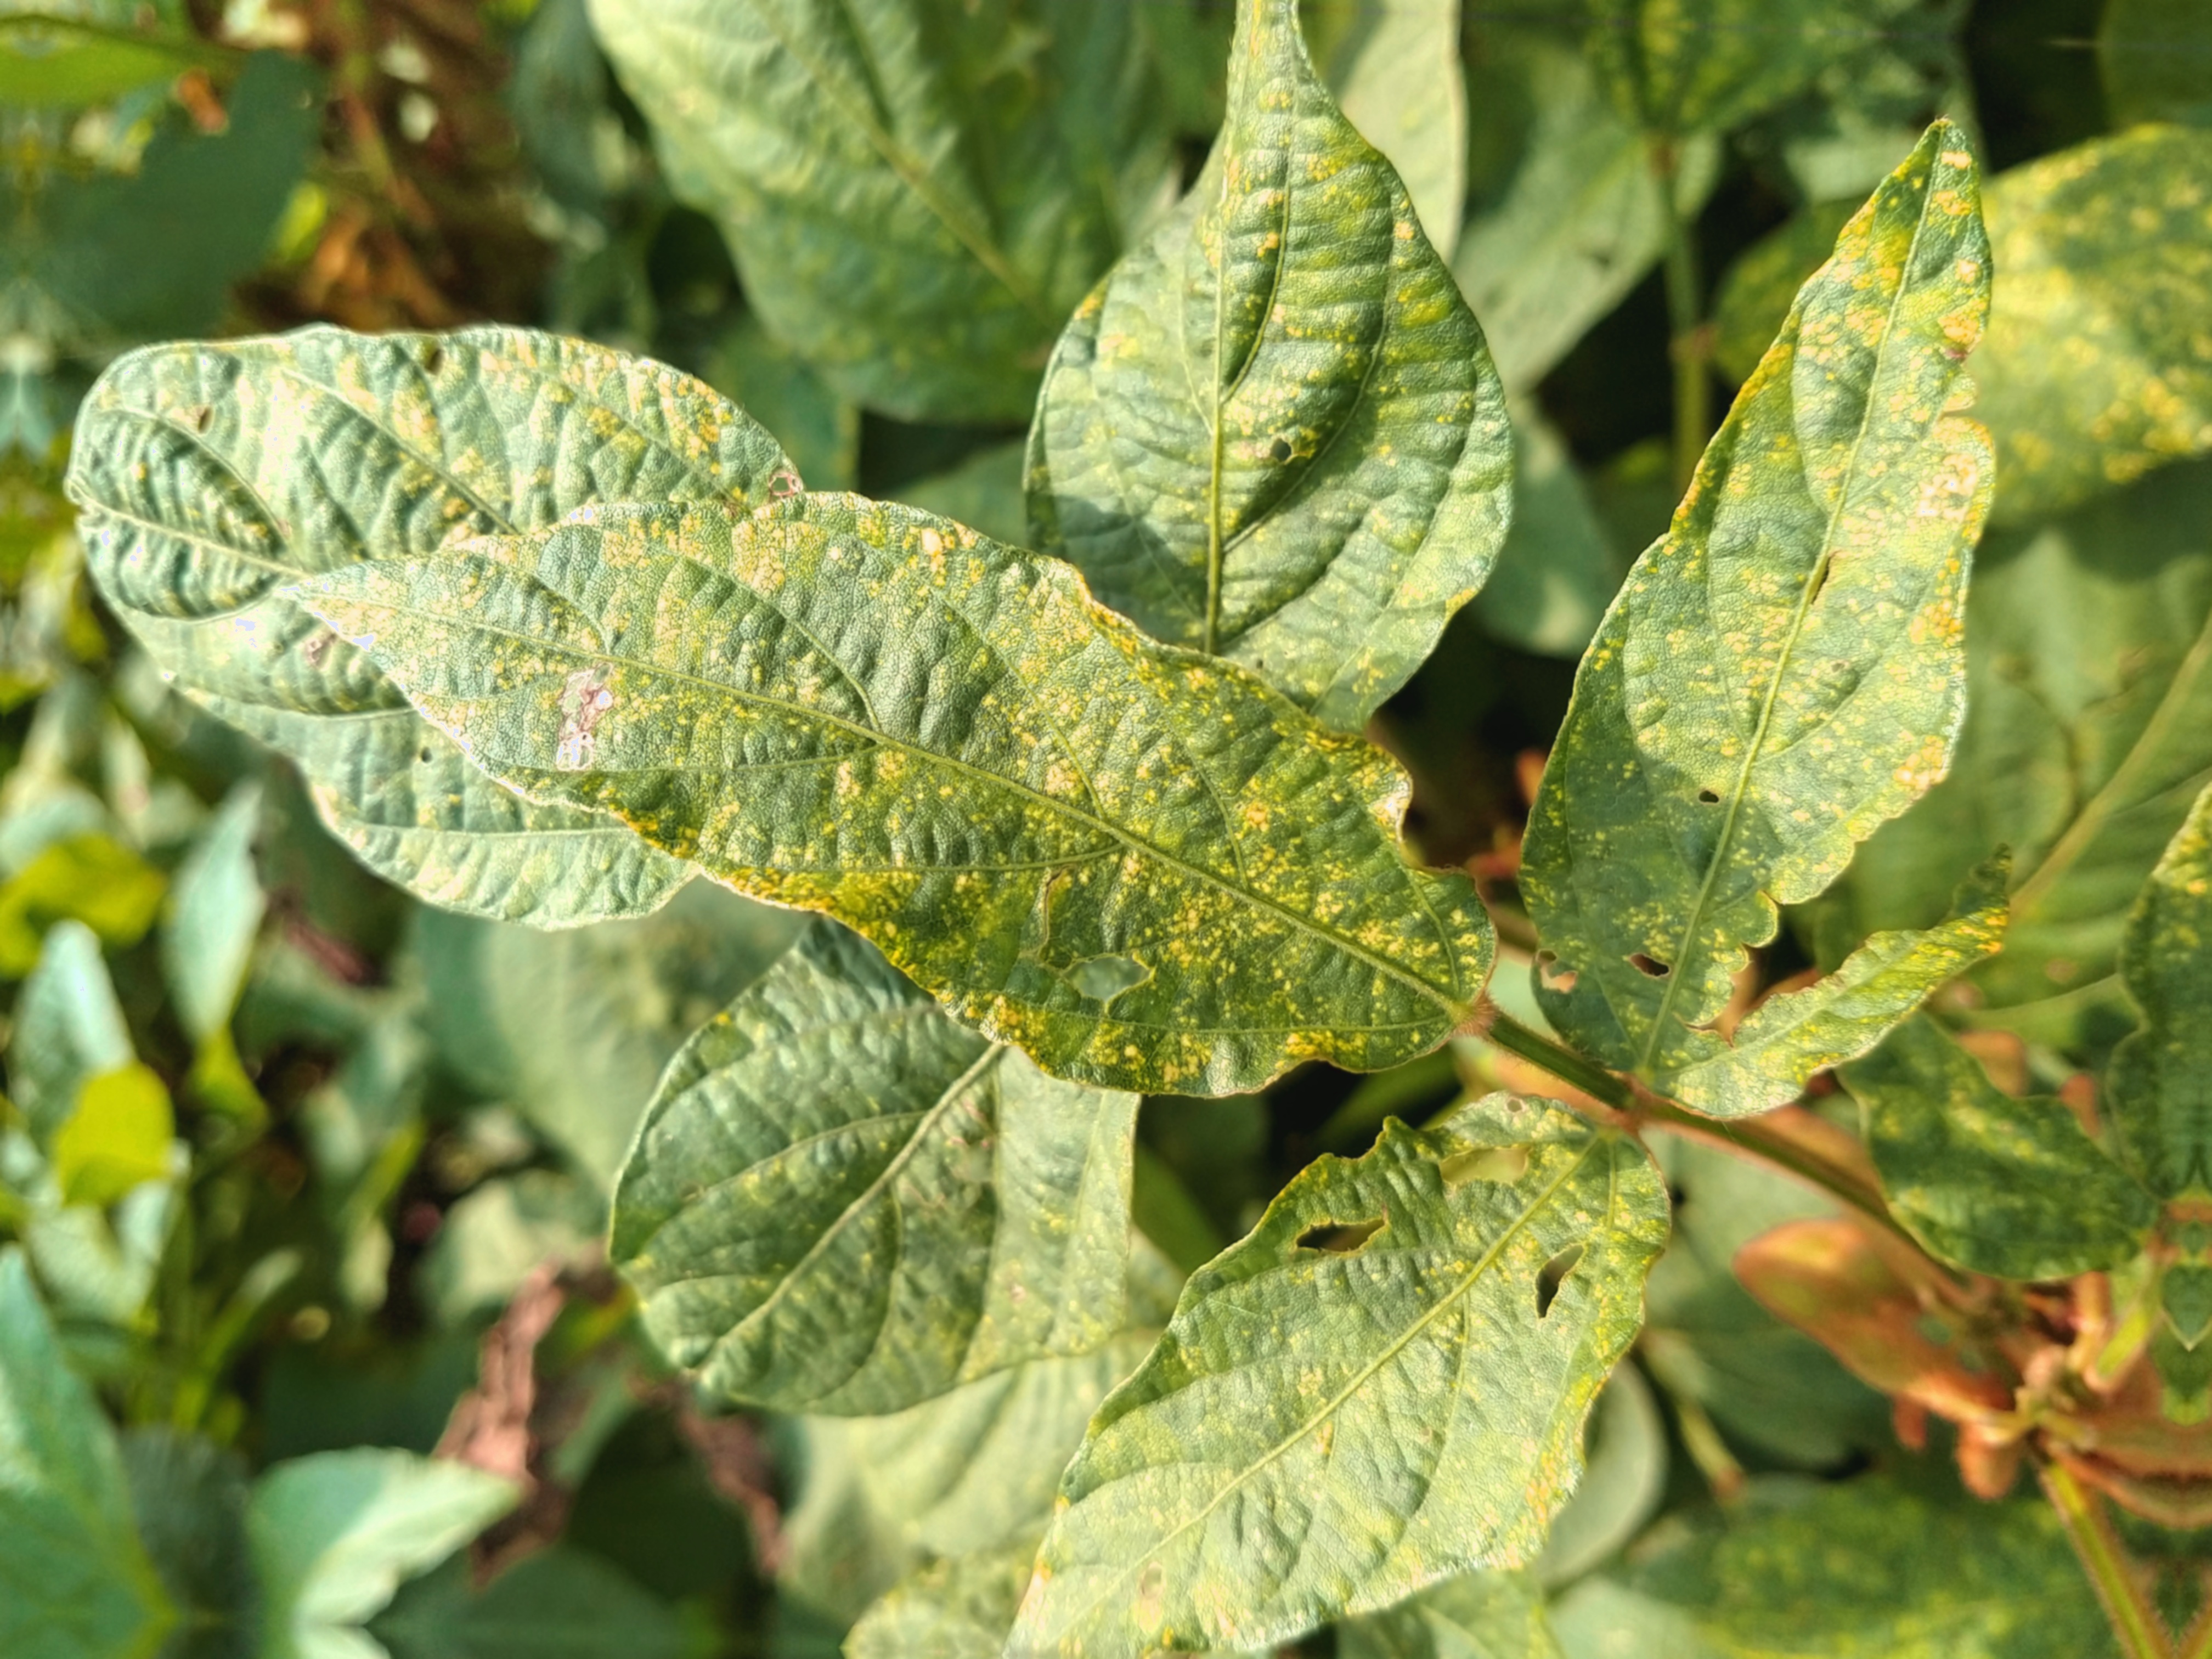
Label: Disease